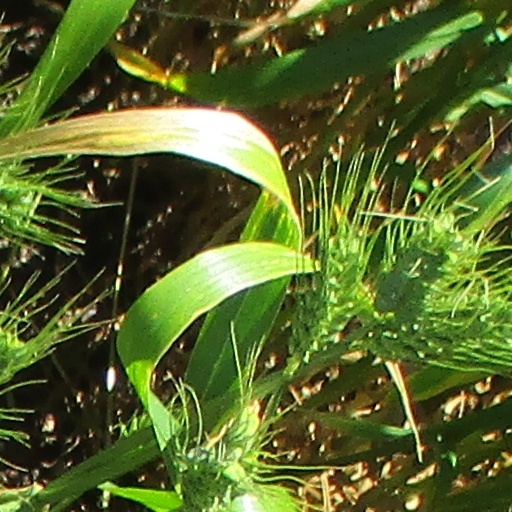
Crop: wheat